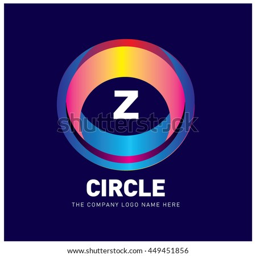
alphabet letter z colorful logo in the circle .